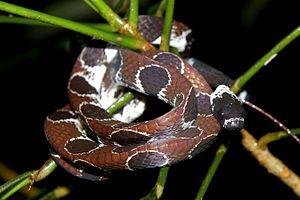
Dipsas catesbyi est une espèce de serpents de la famille des Dipsadidae.